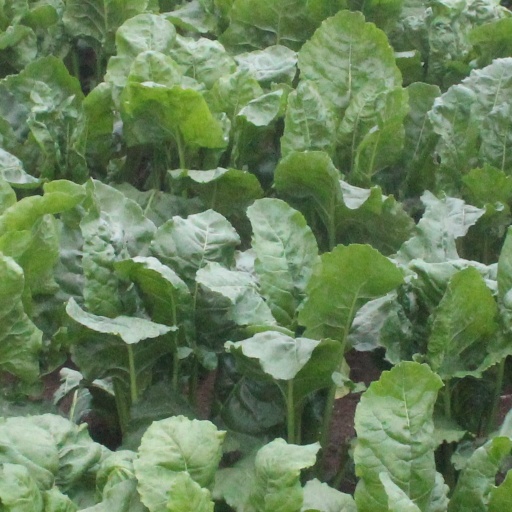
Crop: sugar beet